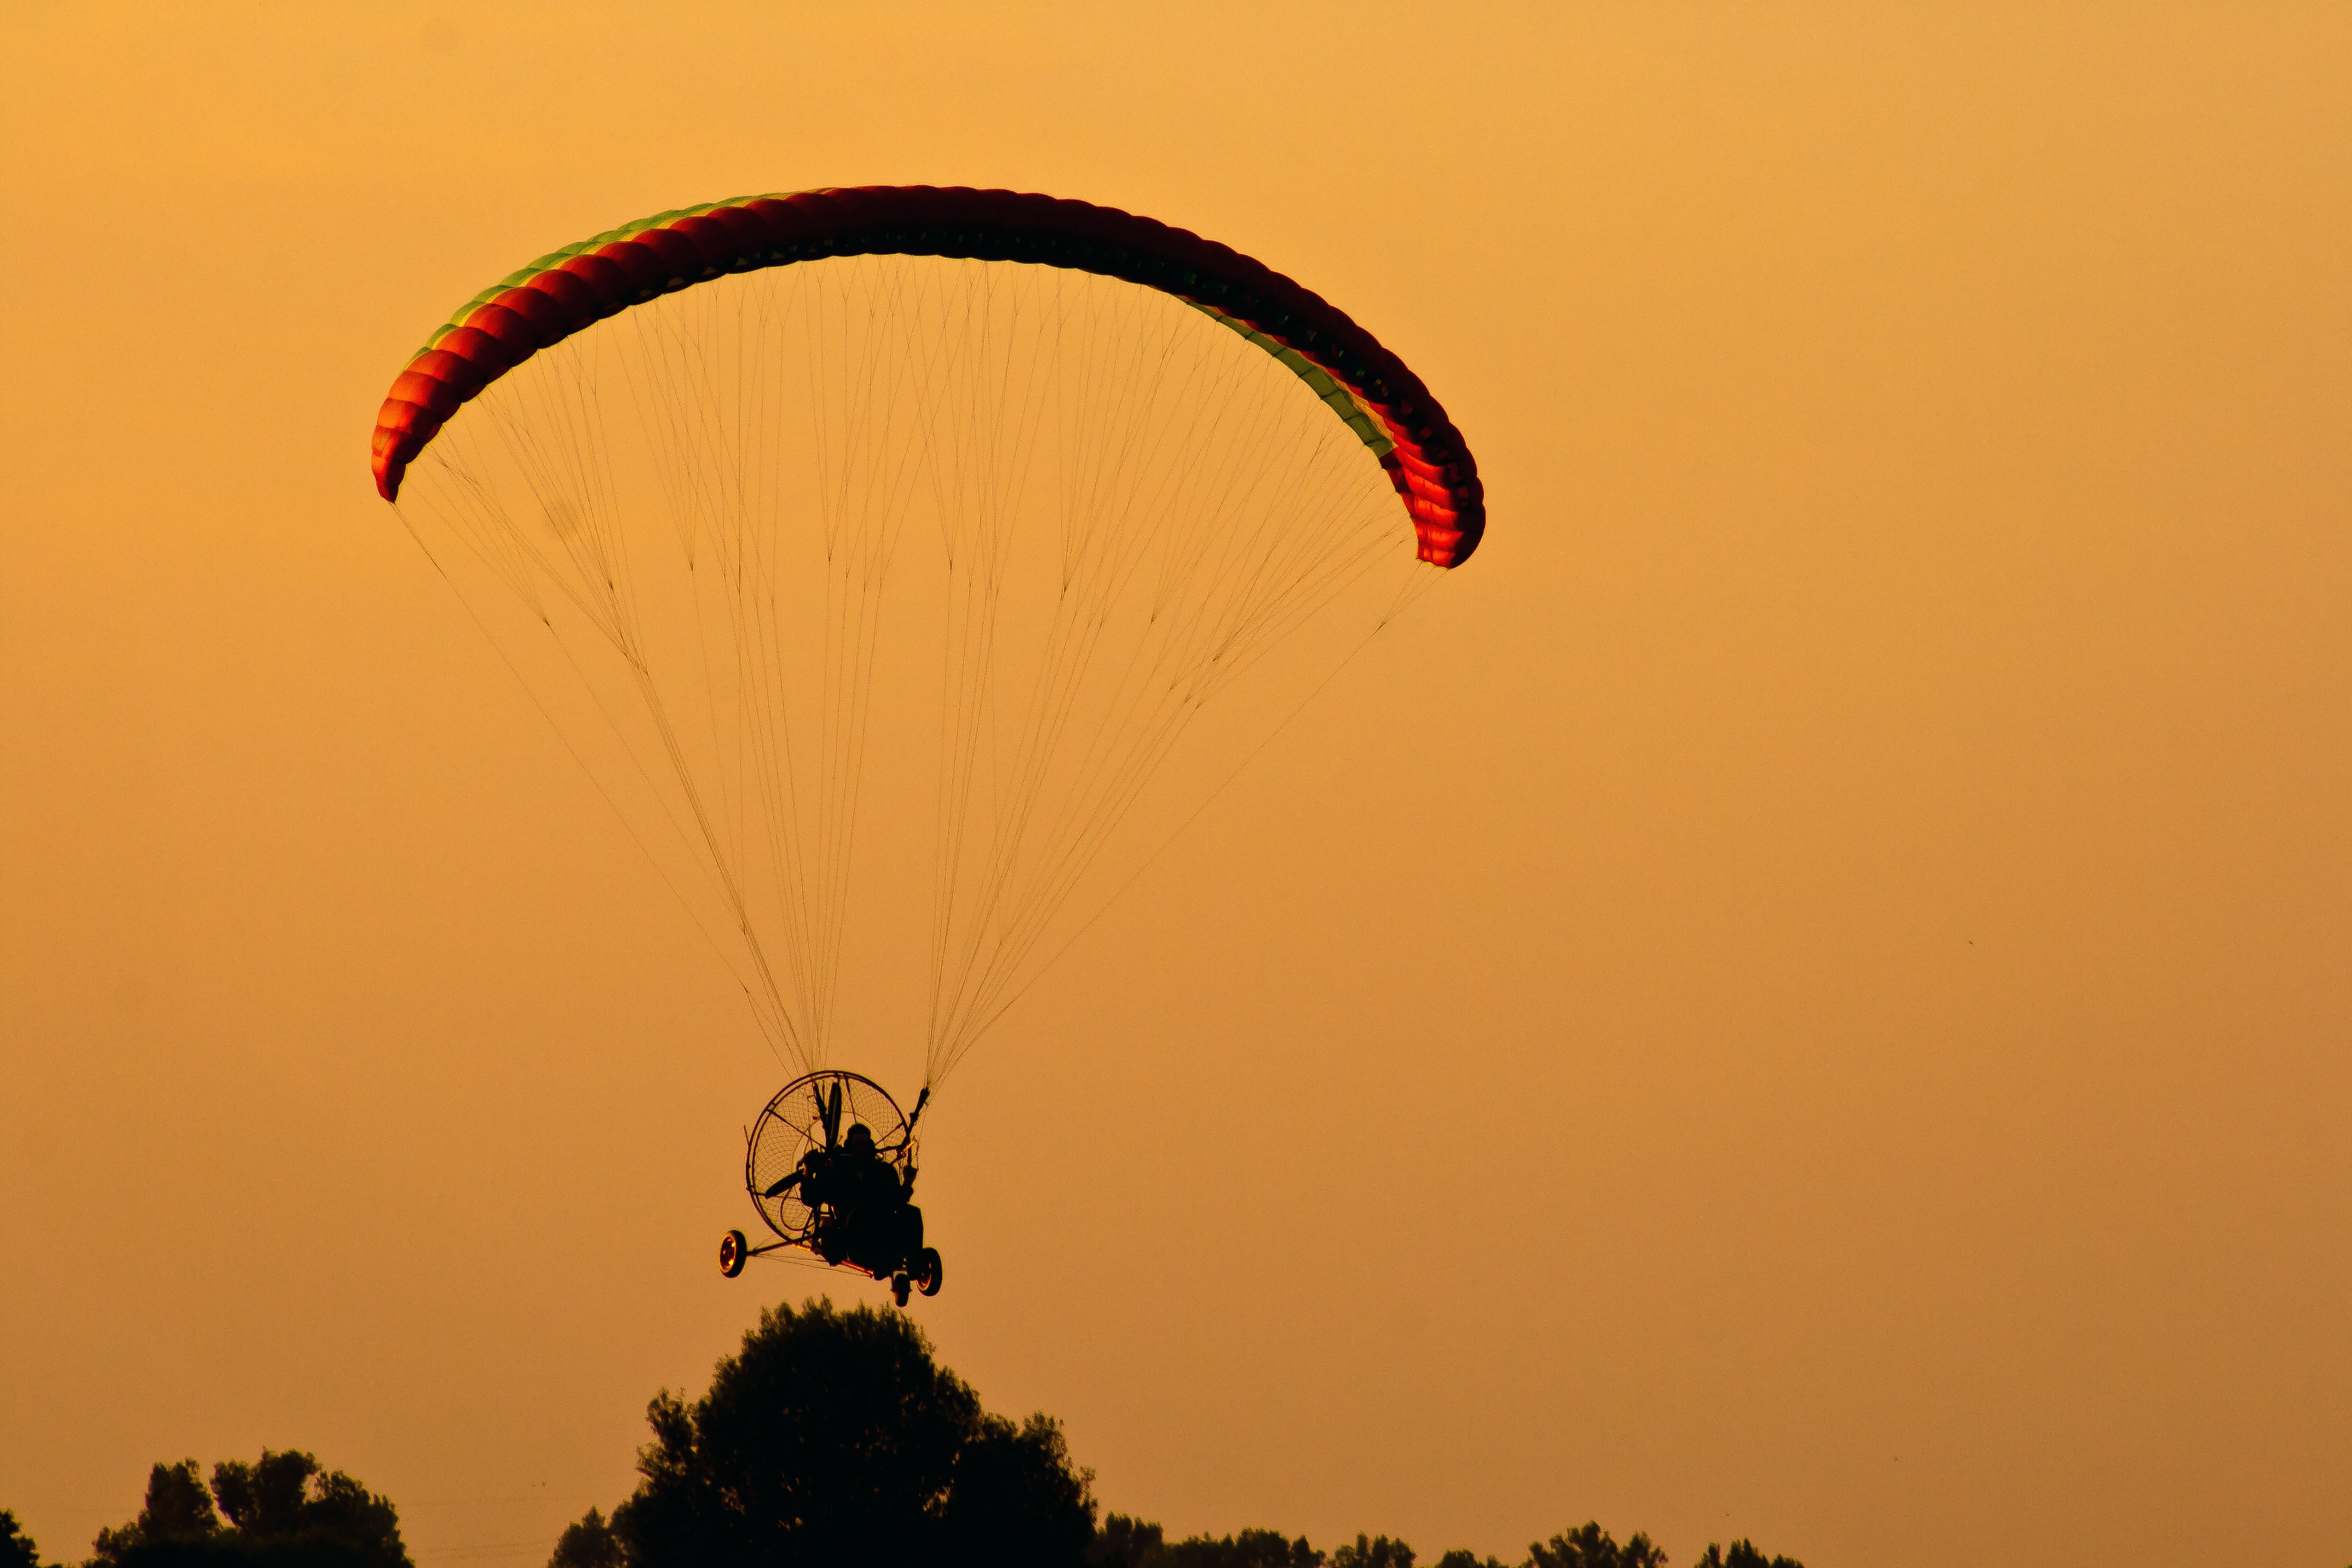
sky, sunset, extreme sport, parachute, paragliding, illustration, sports, motor, landing, air sports, windsports, paramotor, motorsegler